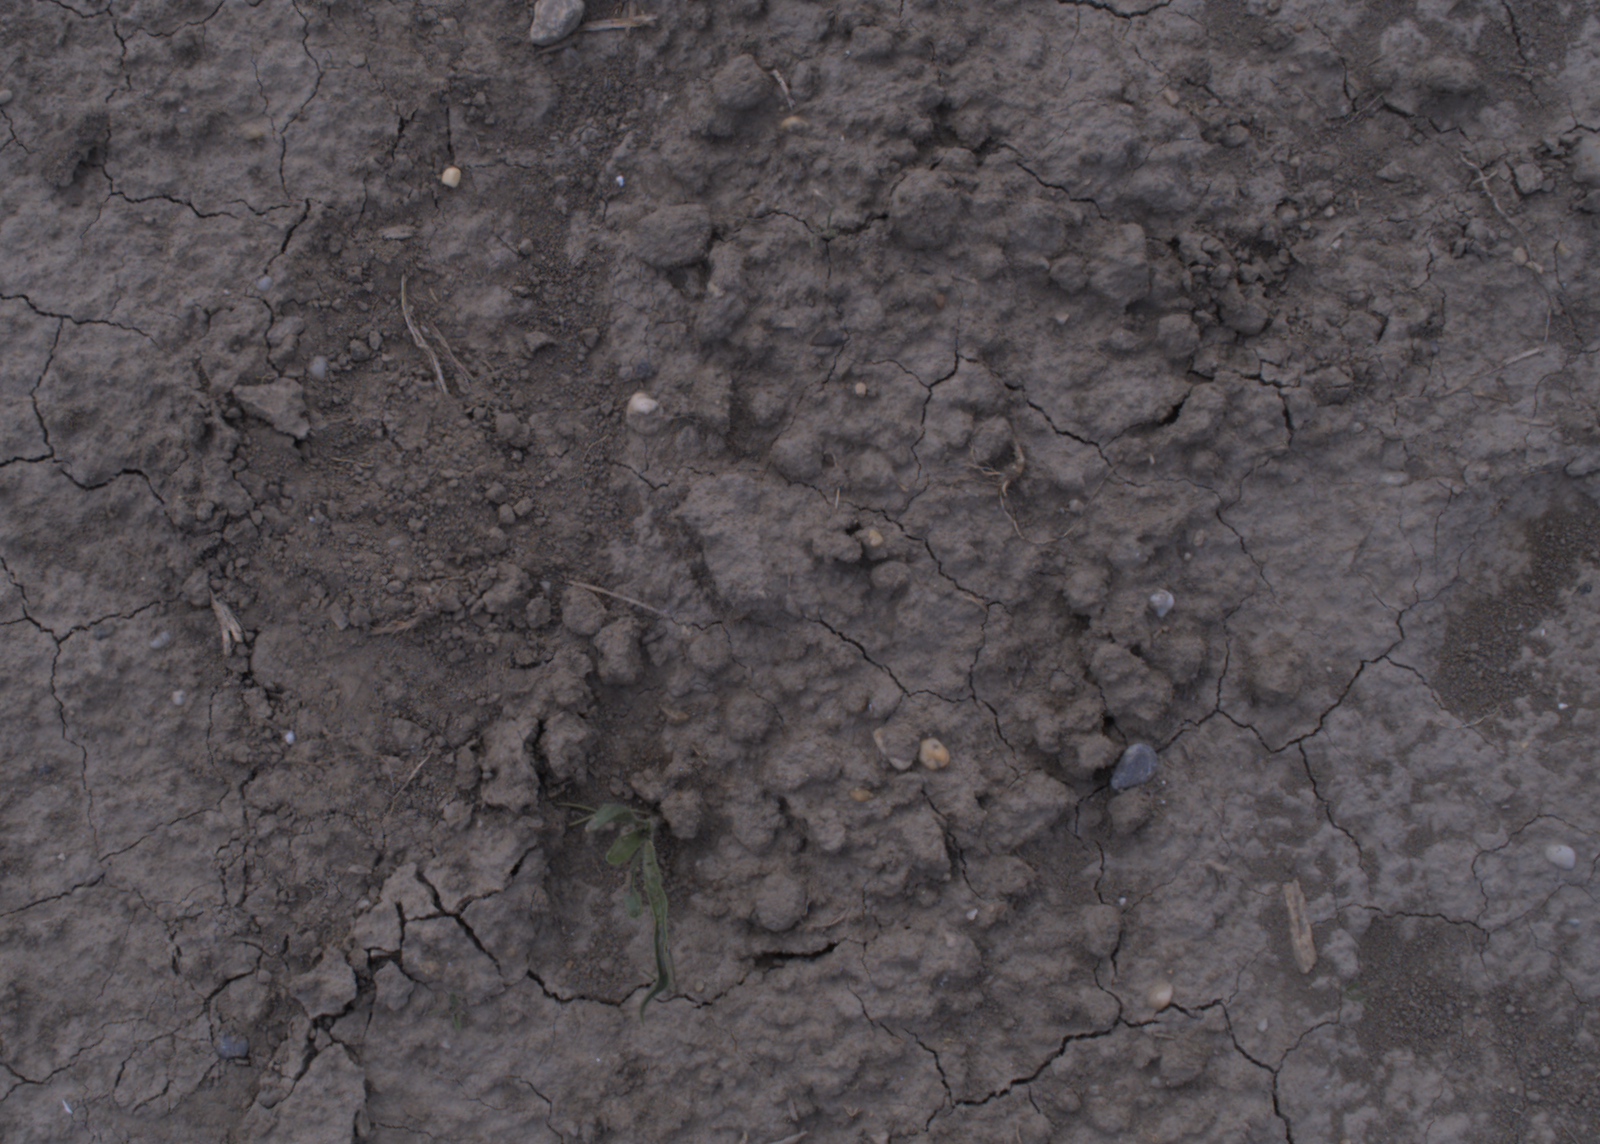
Capture date: 24.08.2020 13:45:00
Weather: mixed
Wind: medium
Seeding date: 21.07.2020
Plant canopy height (mm): 910